Cullacabardee, Western Australia

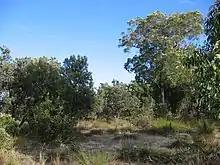
Banksia forest in western Cullacabardee.

The community at Cullacabardee consisting of 30 units set in 40 hectares of bushland has existed since about 1980, and was designed for four different groups who the Western Australian Government perceived to be "having difficulty surviving in suburbia" and who would otherwise be homeless. Families were first moved into the homes on 8 October 1980 and the Cullacabardee Aboriginal Corporation was registered and incorporated on 21 March 1984 under paragraph 45(1) of the Aboriginal Councils and Associations Act 1976, and is vested in the Aboriginal Lands Trust. The community's housing is managed by the state's Department of Housing, but local programs and maintenance are managed by the Aboriginal Corporation and funded by federal and state governments.